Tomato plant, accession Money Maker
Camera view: horizontal (90 deg, fisheye); turntable rotation: 300 degrees
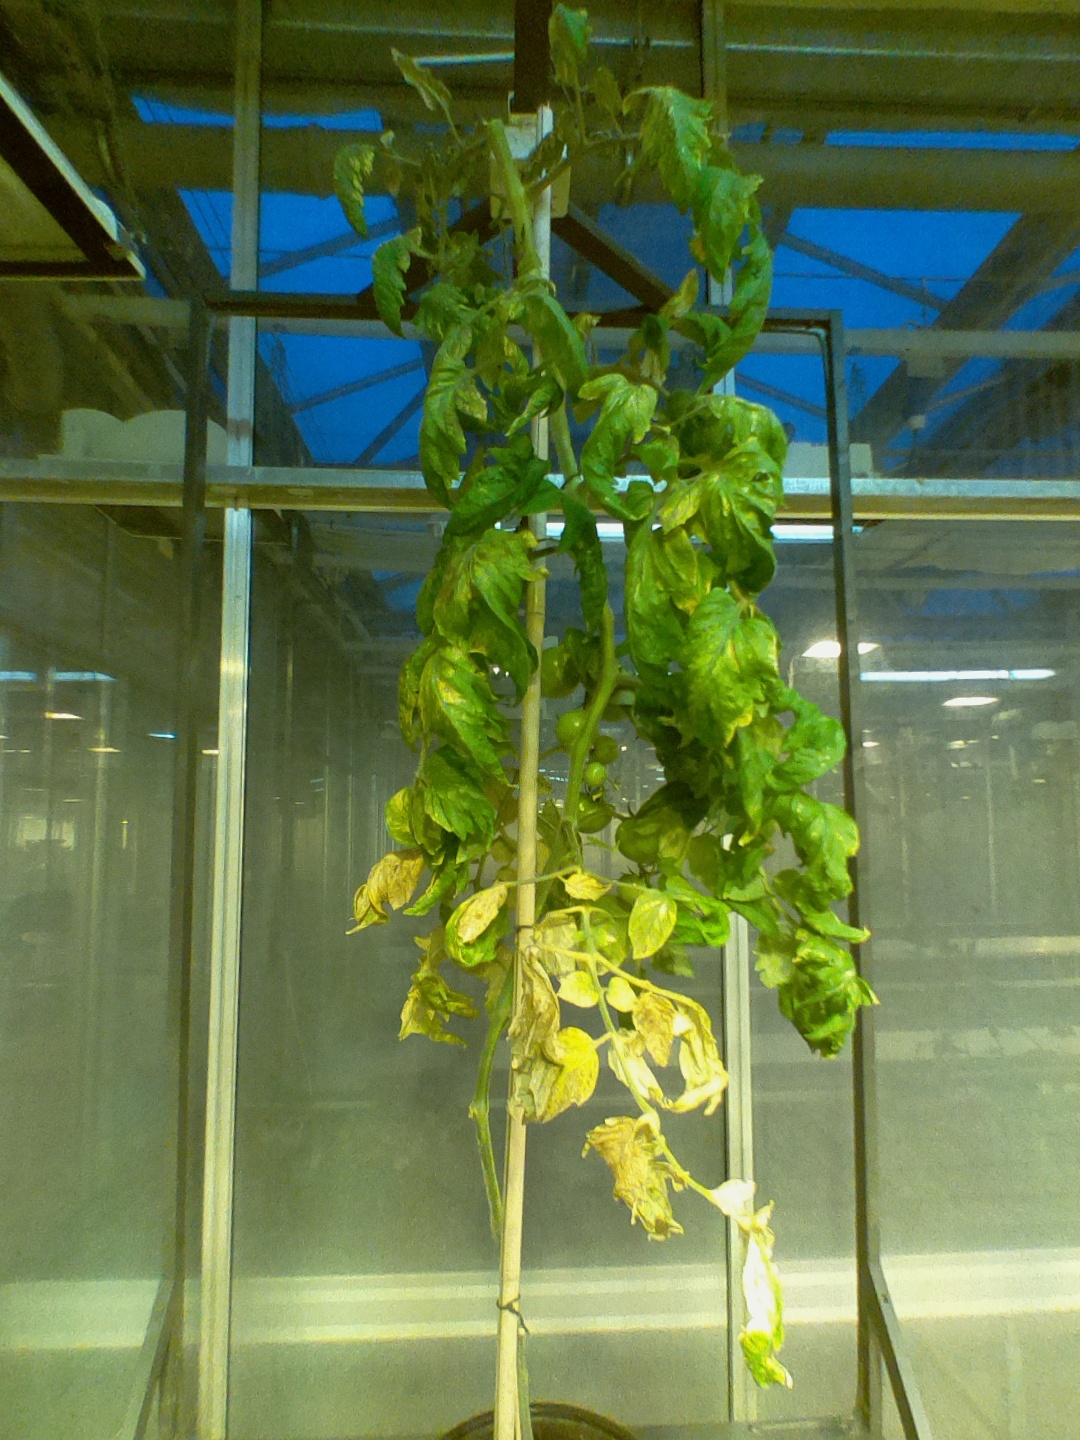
BBCH growth stage 77: 70%-80% of final fruit size